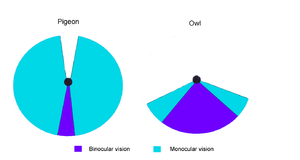
La Chouette hulotte ou Chat-huant est une espèce d'oiseau de la famille des Strigidae. Ce rapace nocturne est très répandu en Eurasie, notamment en Europe.